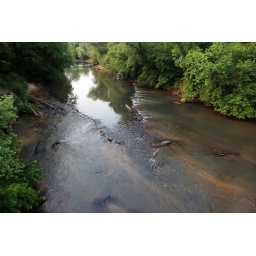
fish weir, above georgia northeastern railroad trestle, etowah river, cherokee county, georgia 3